Taylor Valley

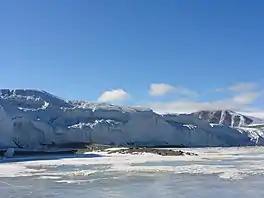
Lake Hoare 2014

Named by the 8th Victoria University of Wellington Antarctic Expedition (VUWAE), 1963–64, for physicist R.A. Hoare, a member of VUWAE that examined lakes in Taylor, Wright, and Victoria Valleys.